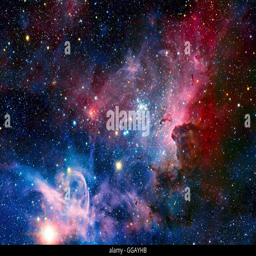
image of nebula in infrared light .